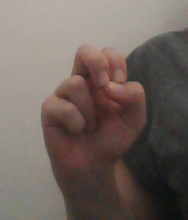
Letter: gaaf